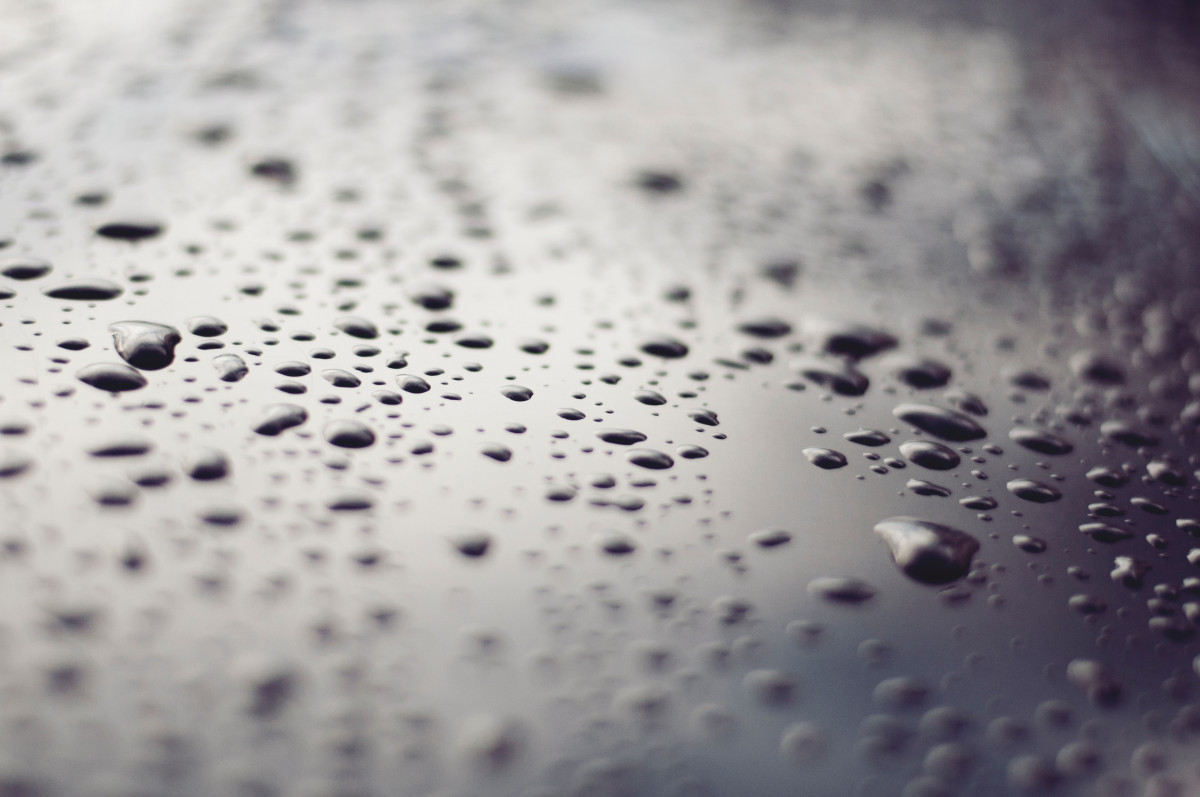
Tags: droplet, drop, black and white, rain, leaf, petal, weather, condensation, bead, close up, freezing, macro photography